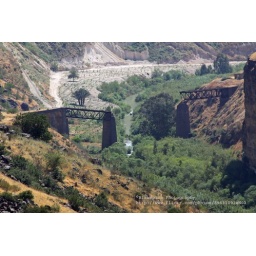
Hamat Gader, Old railway bridge over Yarmuk river